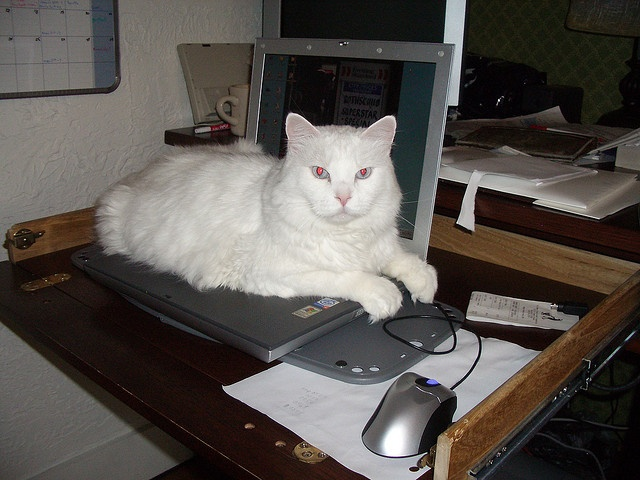
A white cat laying on top of a laptop.
White cat sitting on a laptop near the mouse.
A white cat sitting on top of an open laptop computer
Large white cat sitting on top of a laptop on a table.
A white cat with an unpleasant look lying on a laptop.